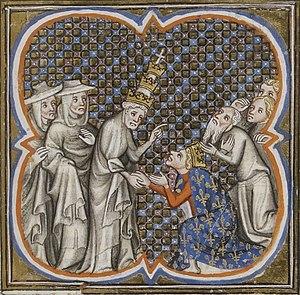
Rencontre à Cluny entre Saint Louis le pape Innocent IV. Enluminure des Grandes Chroniques de France, XIVe siècle. Paris, BnF, département des Manuscrits, Français 2813, folio 277 recto.
Le premier concile de Lyon est le XIIIᵉ concile œcuménique catholique convoqué par le pape Innocent IV. Il l'a dirigé entre le 26 juin et le 17 juillet 1245 à Lyon. Il a pour but principal la déposition de l'empereur Frédéric II dans le cadre de la lutte entre l'empereur du Saint empire et la papauté.
Innocent IV, né Sinibaldo de Fieschi, est le 180ᵉ pape de l'Église catholique, du 25 juin 1243 à sa mort. Il appartenait à l'une des principales familles de Gênes. Formé à Parme et Bologne, il passait pour l'un des meilleurs canonistes de son époque. Son pontificat est notamment marqué par la lutte contre Frédéric II dans le cadre de la longue querelle du sacerdoce et de l'Empire.
Henri III fut roi d'Angleterre, seigneur d'Irlande et duc d'Aquitaine de 1216 à sa mort.
Cette liste des papes est celle des 266 évêques de Rome, appelés également papes à partir du IVᵉ siècle, guides de l’Église catholique romaine, que cite l’Annuaire pontifical, et des antipapes.
Lyon, de l'an mil au Moyen Âge tardif, voit la cité suivre avec un temps de retard la plupart des grandes évolutions urbaines de l'Europe médiévale. Son maître, l'archevêque, reste longtemps un seigneur temporel indiscutable, partageant le pouvoir avec le chapitre de Saint-Jean. Le pouvoir bourgeois ne s'y développe qu'avec peine. Le début du XIVᵉ siècle marque une césure importante, avec l'entrée définitive de Lyon dans le giron du royaume de France et la prise du pouvoir municipal par les bourgeois laïcs.
Louis IX, dit « le Prudhomme » et plus communément appelé Saint Louis, est un roi de France capétien né le 25 avril 1214 à Poissy et mort le 25 août 1270 à Carthage, près de Tunis. Il régna pendant plus de 43 ans de 1226 jusqu'à sa mort. Considéré comme un saint de son vivant, il est canonisé par l'Église catholique en 1297.